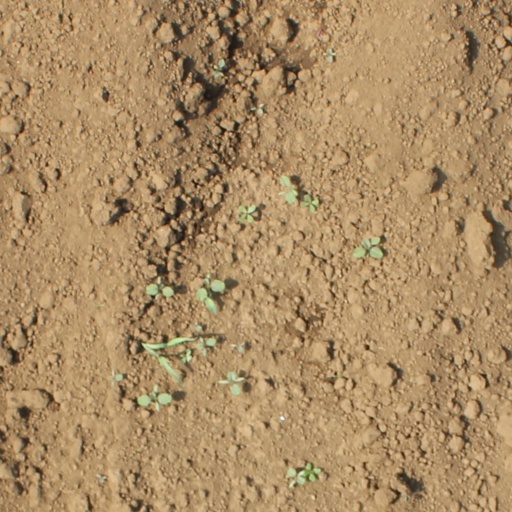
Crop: soybean